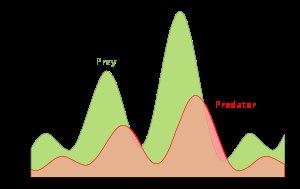
La pullulation des campagnols est un exemple d'augmentation rapide du nombre de micro-mammifères herbivores dans des prairies ou dans des champs cultivés.